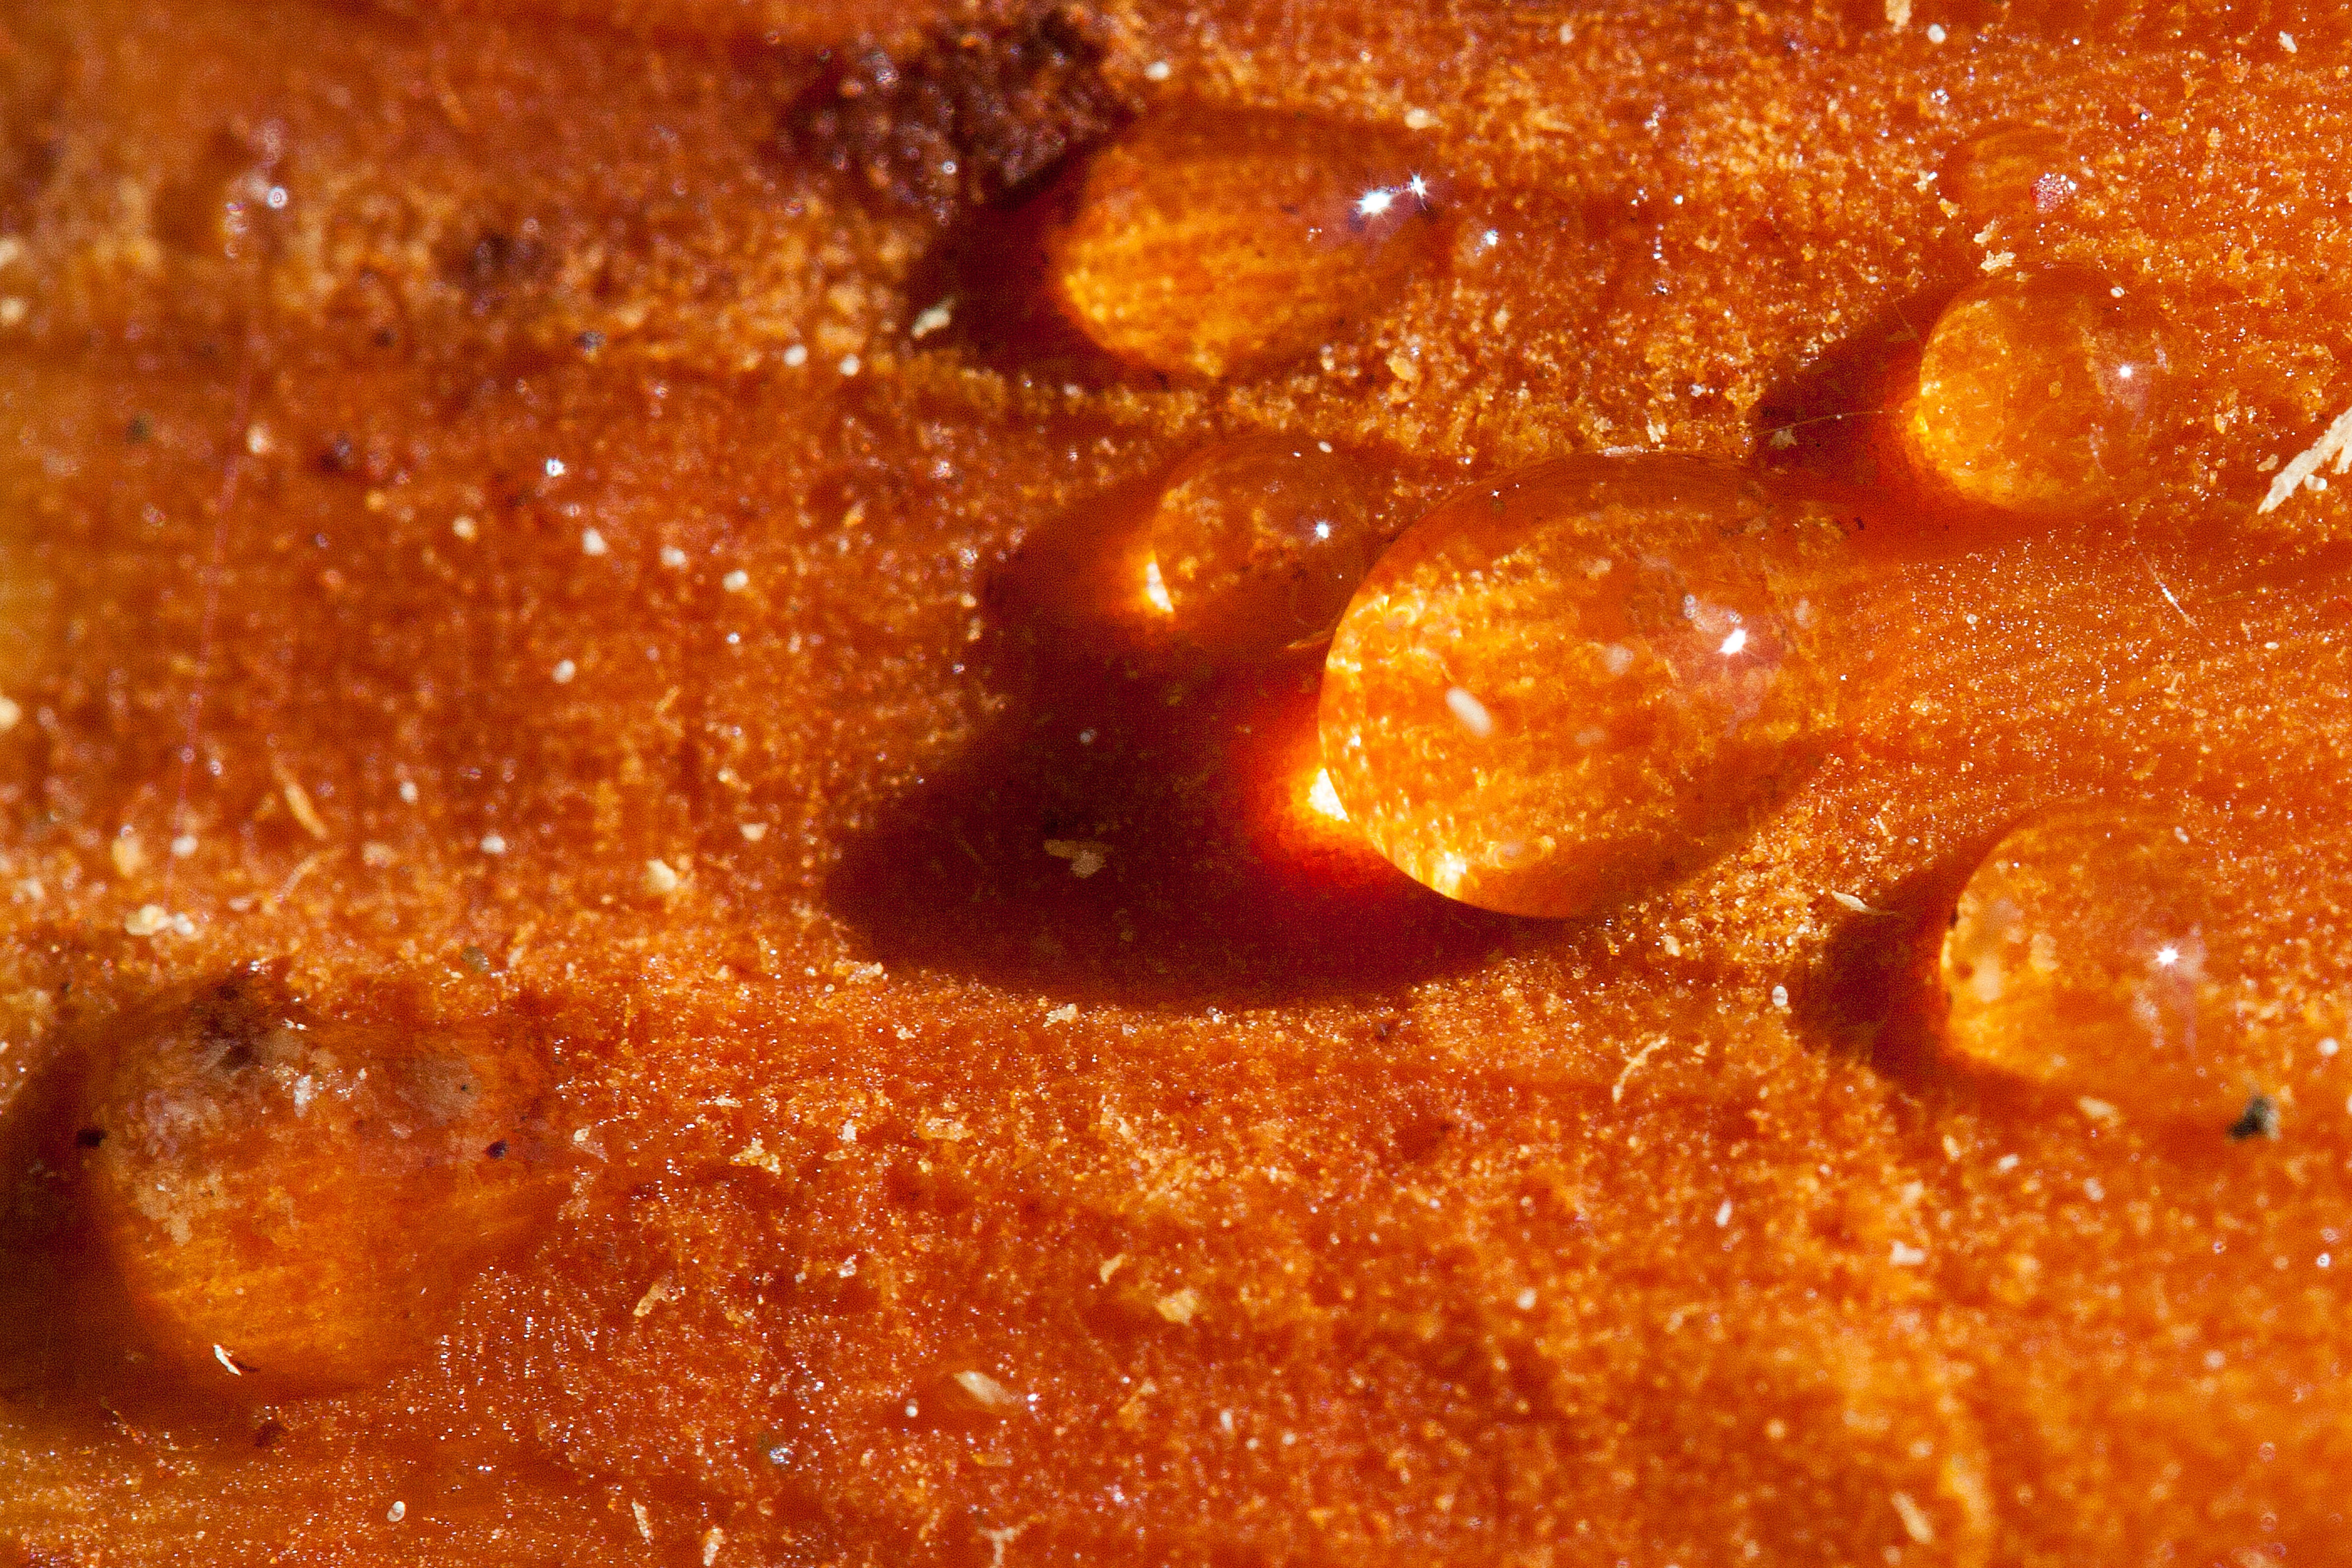
wood, dish, food, produce, vegetable, yellow, close, dessert, meat, deciduous tree, tribe, gold, bitumen, resin, wound, flowering plant, tree pruning, resin discharge, harz exit, lebendharzung, land plant, spring cut